Wellington, Ontario

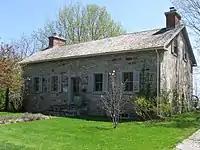
Daniel Reynolds' House, c. 1786 or 1792

Prince Edward County's first non-indigenous resident, Daniel Reynolds, first colonized the area in the 18th century and settled in Wellington, where his house remains today along Main Street. Reynolds was nicknamed "Old Smoke" by local First Nations, hence the community was first known as Smoke Ville. When a post office was established in the 1830s, the village was renamed Wellington after the Duke of Wellington.